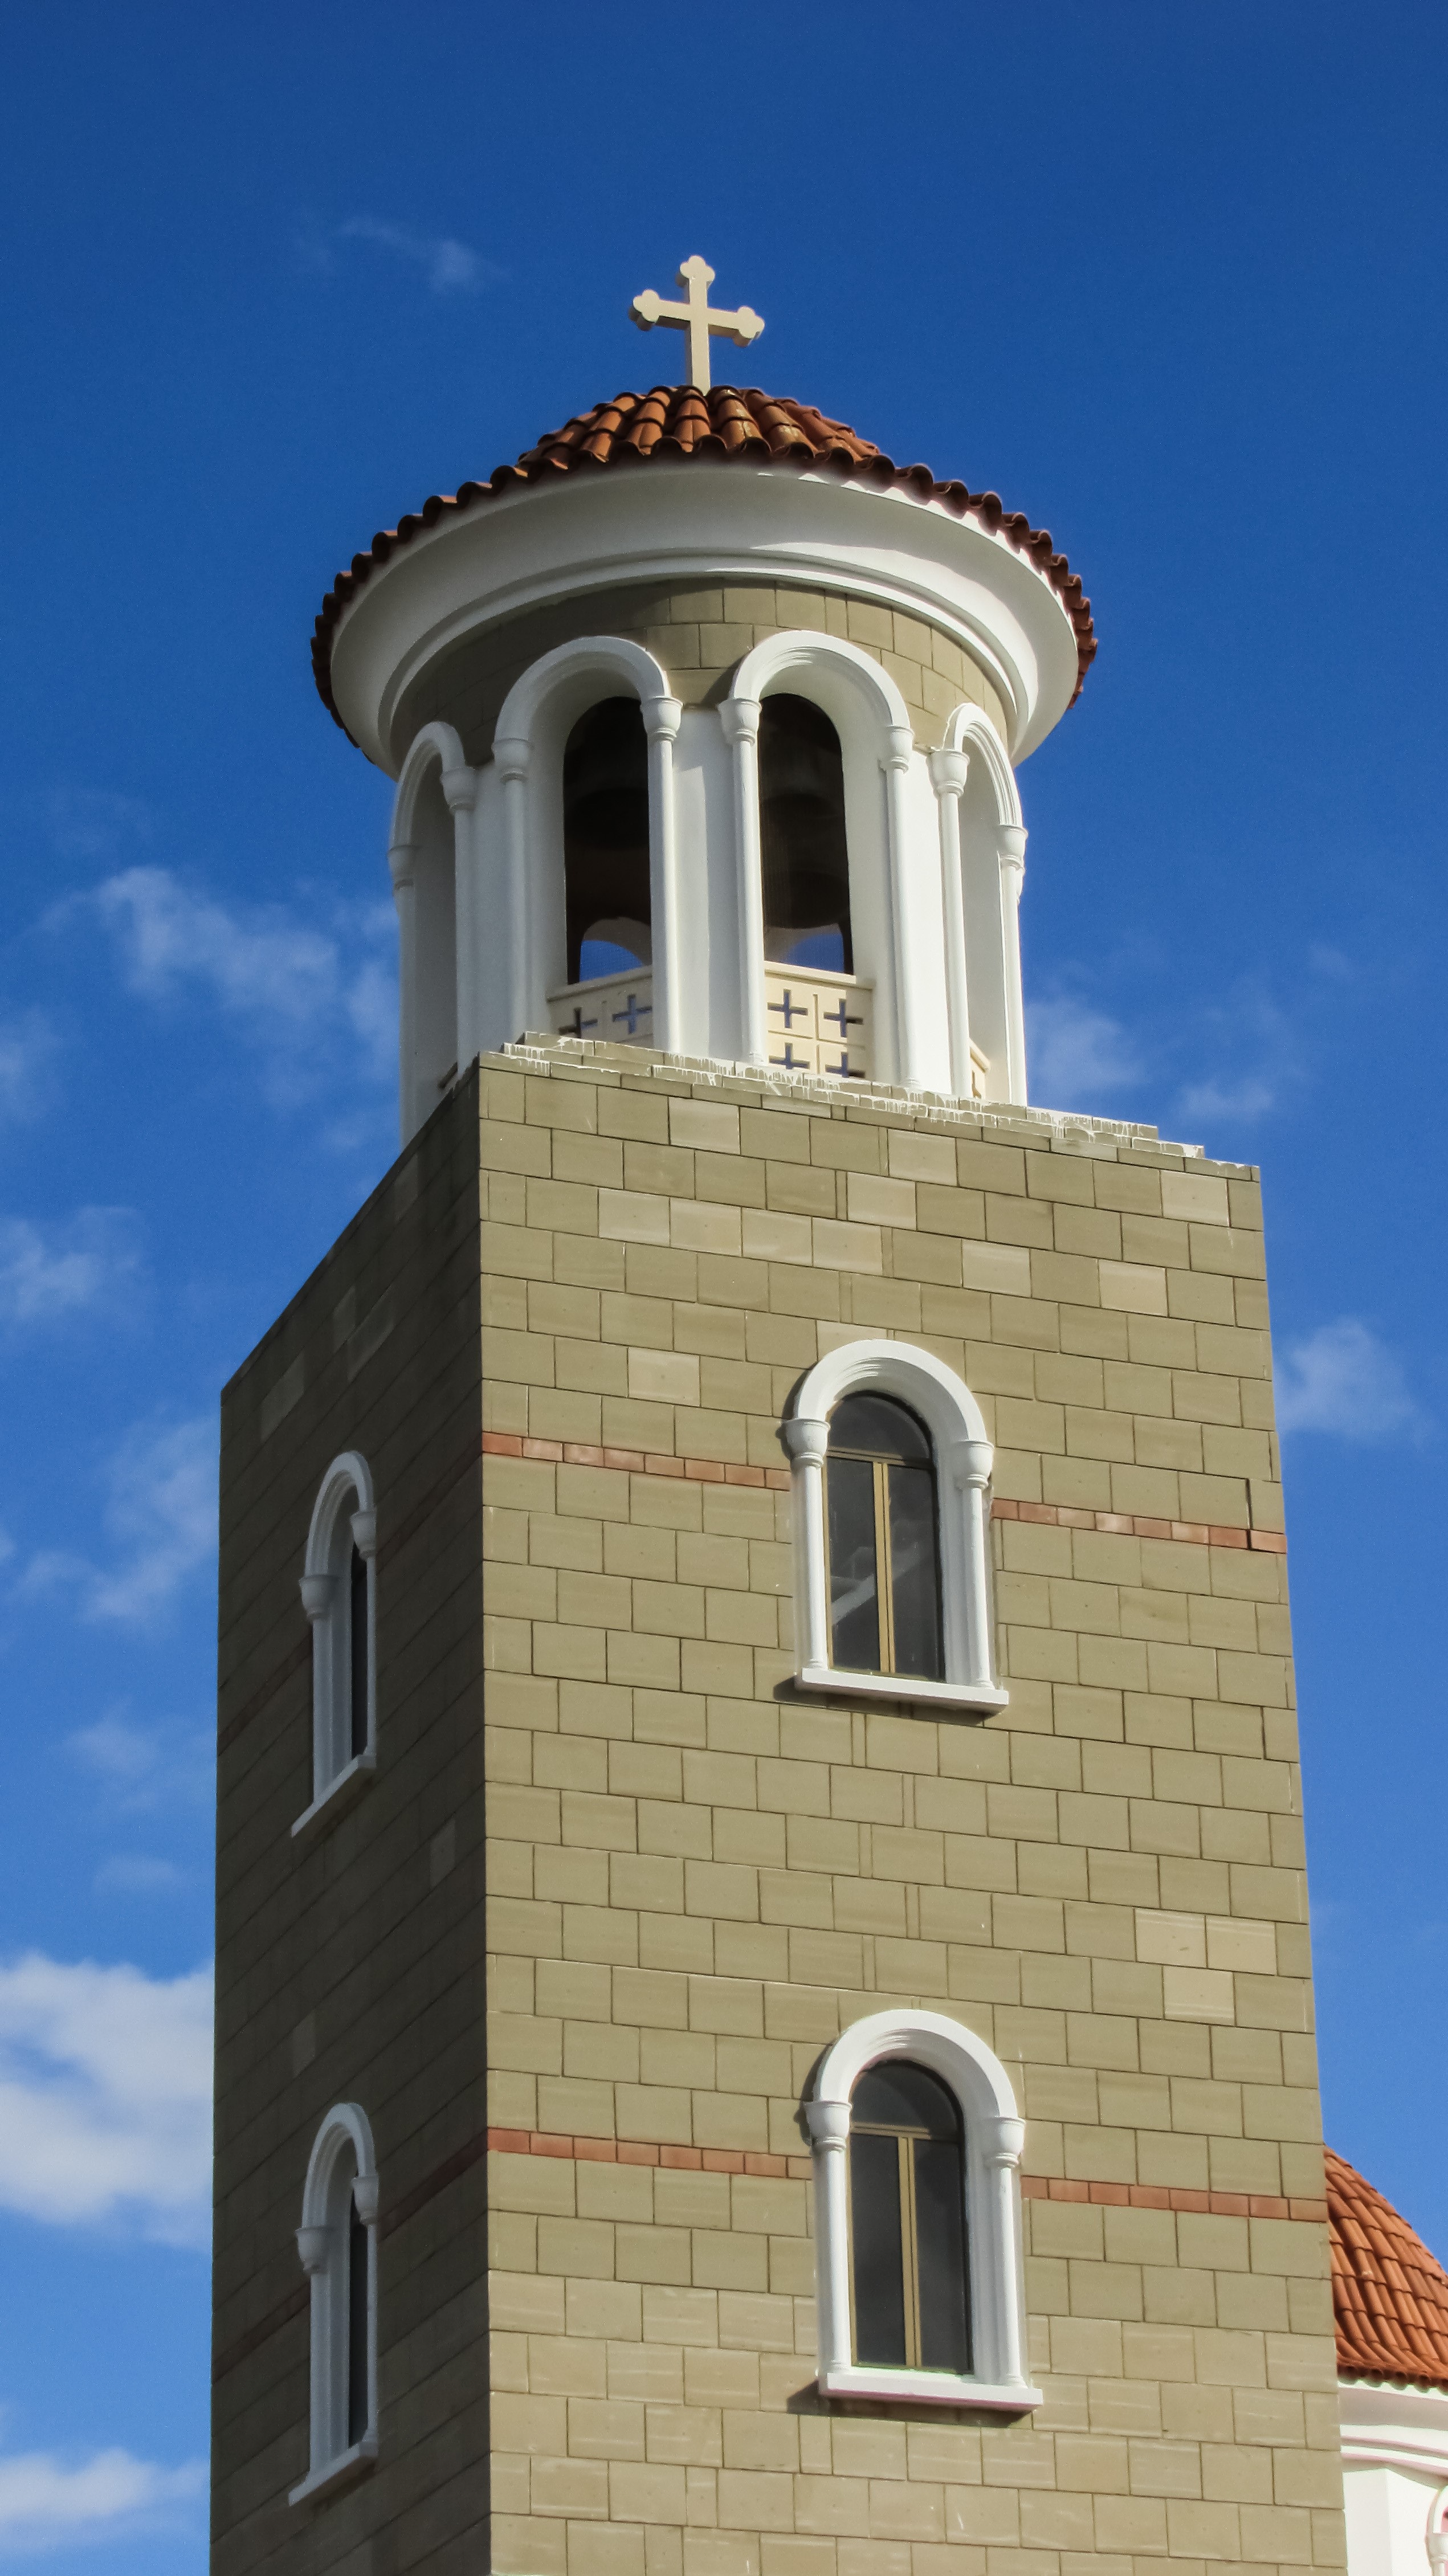
architecture, building, tower, landmark, facade, church, chapel, place of worship, clock tower, bell tower, steeple, cyprus, belfry, liopetri, spanish missions in california